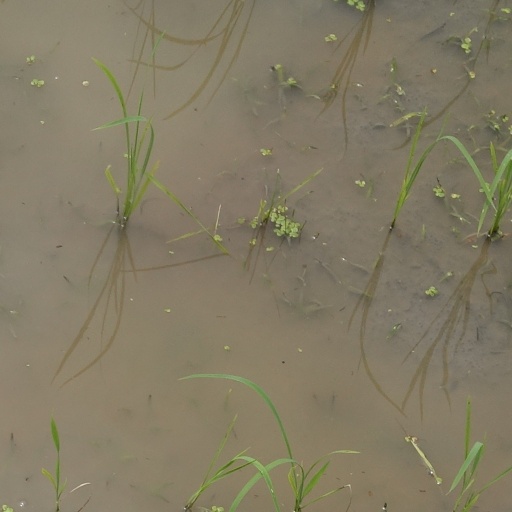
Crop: rice